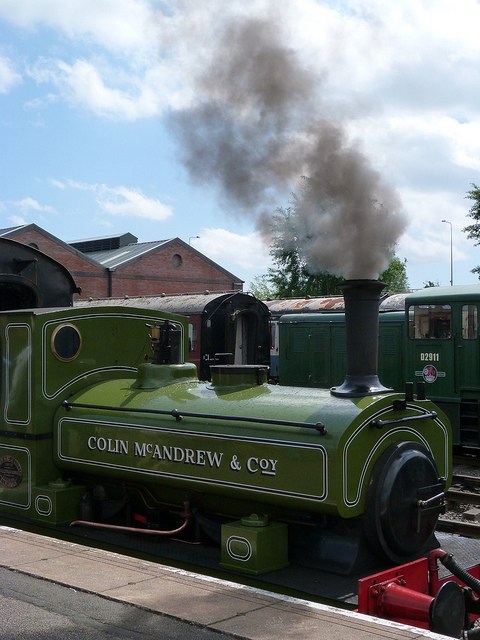
A train releases smoke into the sunny sky

A polluting green train passing by another green train under a blue cloudy sky.

Old style steam train with the name Colin McAndrew & Co.

Green train engine letting out black smoke from smoke stack.

green train with a smokestack billowing black smoke